List of birds of Australia

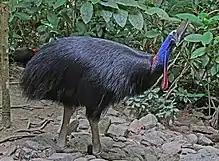
Southern cassowary

This order is not native to Australia, but feral populations of one species have become established in South Australia and possibly on the New South Wales/Victoria border.